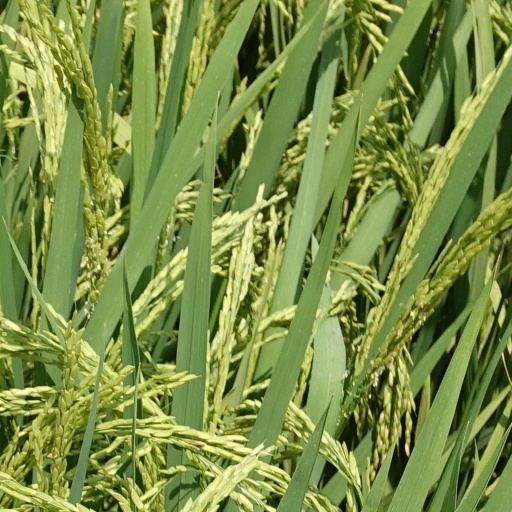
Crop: rice